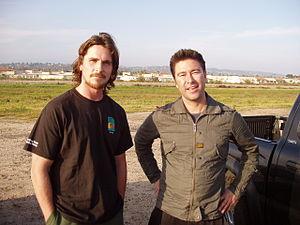
Terminator Renaissance ou Terminator Rédemption au Québec et au Nouveau-Brunswick est un film de science-fiction post-apocalyptique américain réalisé par McG, sorti en 2009.